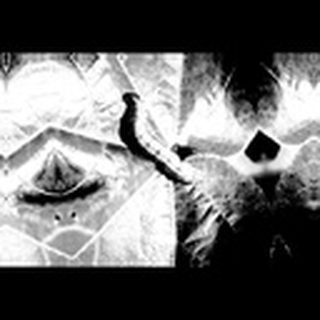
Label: cotton_army_worm